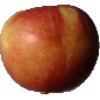
Label: braeburn_apple